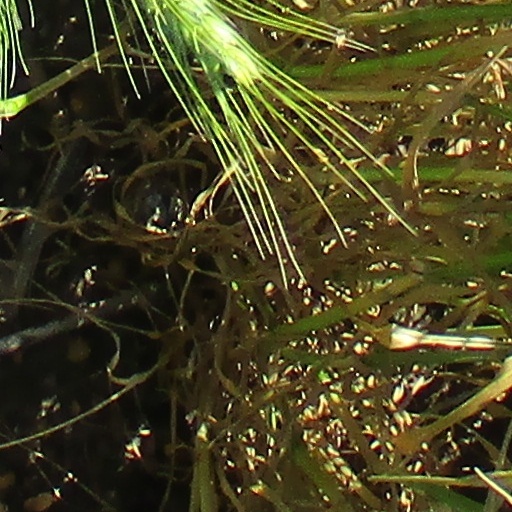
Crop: wheat